Matthew Stevens

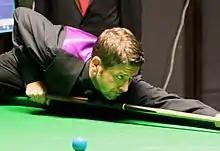
2016 Paul Hunter Classic

Stevens lost 1–4 to Neil Robertson in the last 16 of the Riga Masters. At the UK Championship, he beat James Cahill 6–1, Michael White 6–4, and Joe Perry 6–2, but his run ended with a 2–6 loss to Ronnie O'Sullivan. He was knocked out 2–5 by Daniel Wells in the second round of the China Open, and failed to qualify for the World Championship for the second year in a row, after falling 8–10 to Lee Walker in the first qualifying round. His end of season ranking of 55 is the lowest he has finished a season since 1996.